Santa Coloma de Queralt

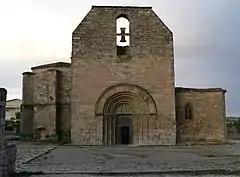
Santa Maria de Bell-lloc.

Santa Coloma de Queralt is a municipality in the "comarca" of the Conca de Barberà in Catalonia, Spain. It has a population of .